Erica Deichmann Gregg

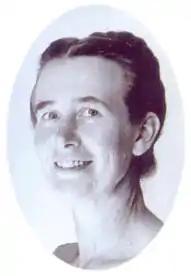

Erica Deichmann Gregg D.Litt. (23 July 1913 – 21 May 2007) was a Canadian studio potter. In the 1930s she and her first husband Kjeld Deichmann created Deichmann pottery, Canada's first studio pottery.